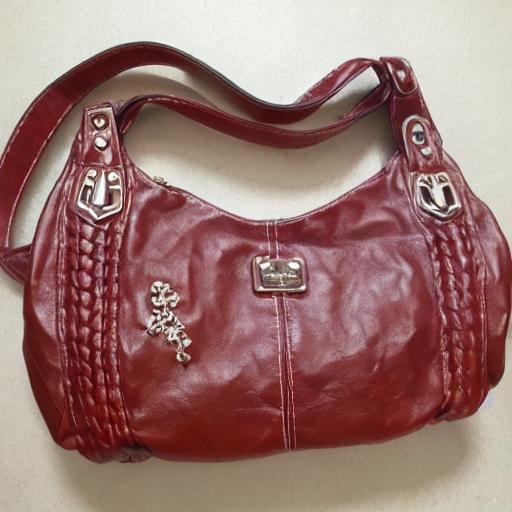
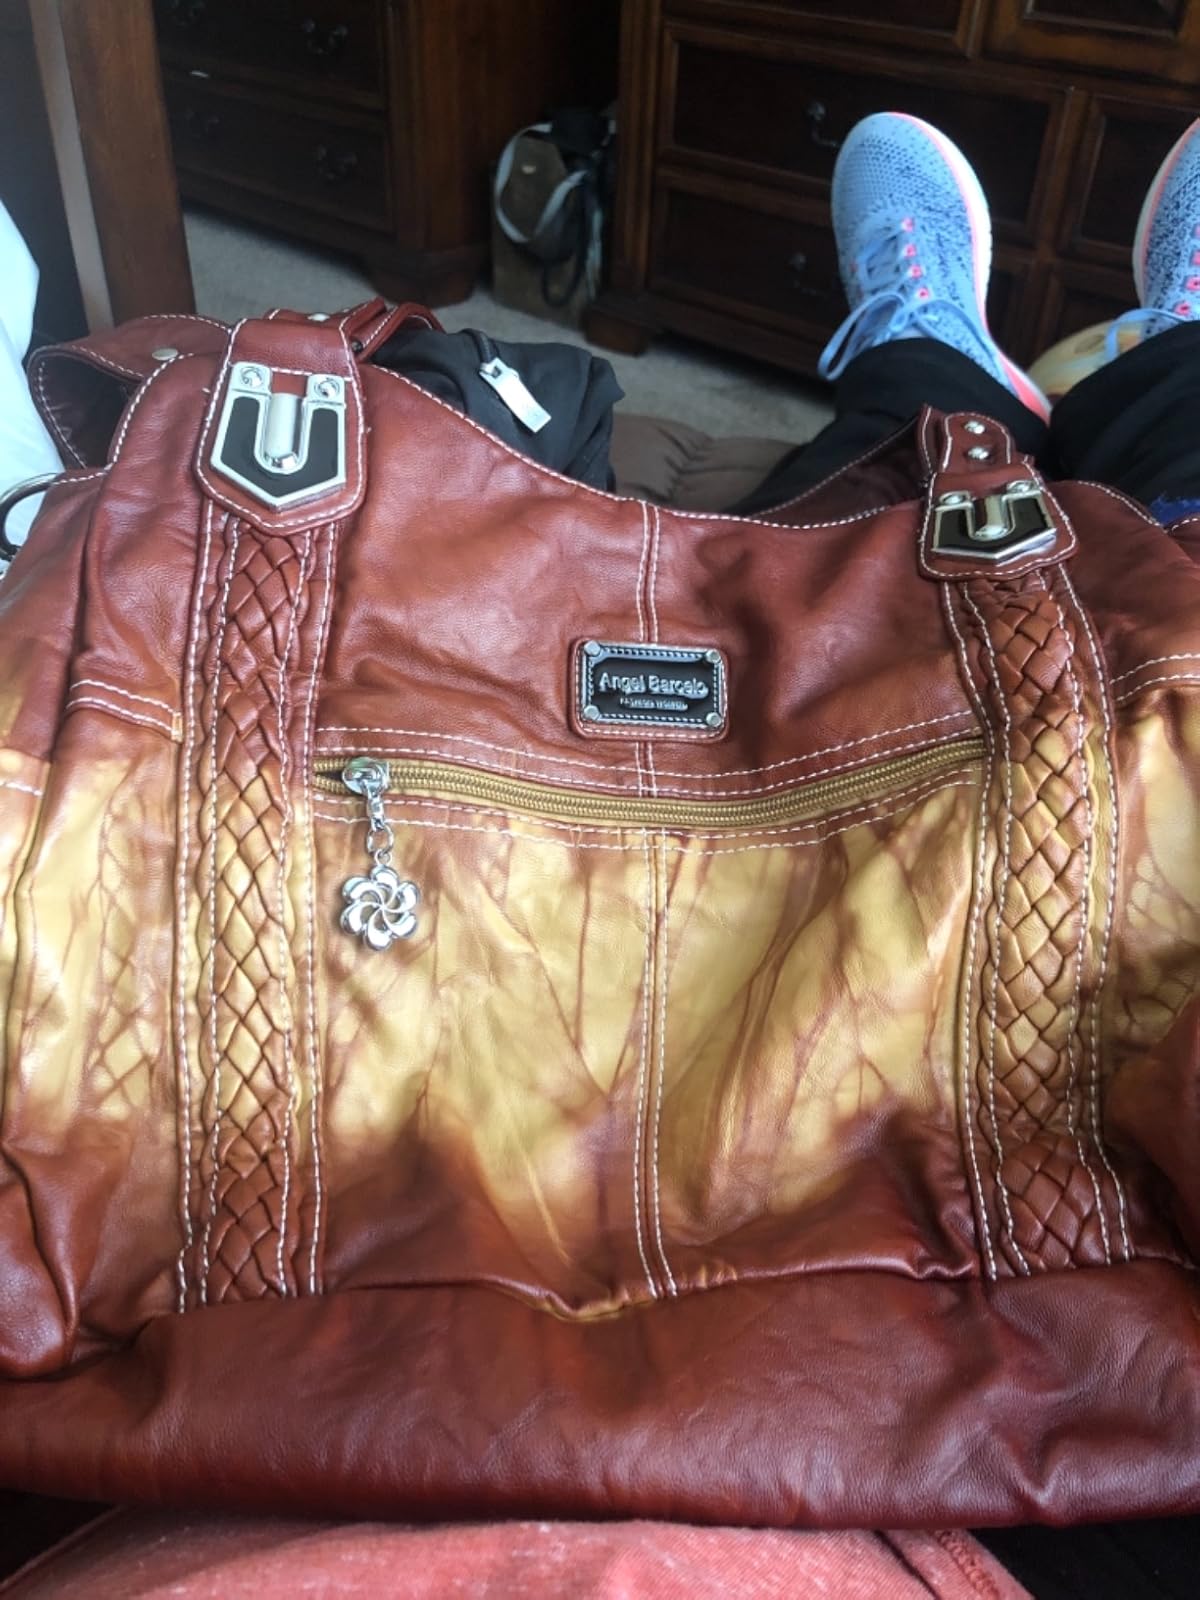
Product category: accessories_handbag
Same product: no